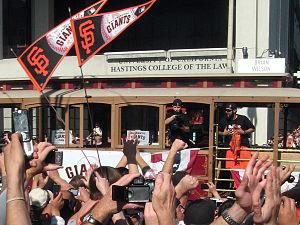
La Série mondiale 2010 est la 106ᵉ série finale des Ligues majeures de baseball.